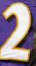
Number: 2